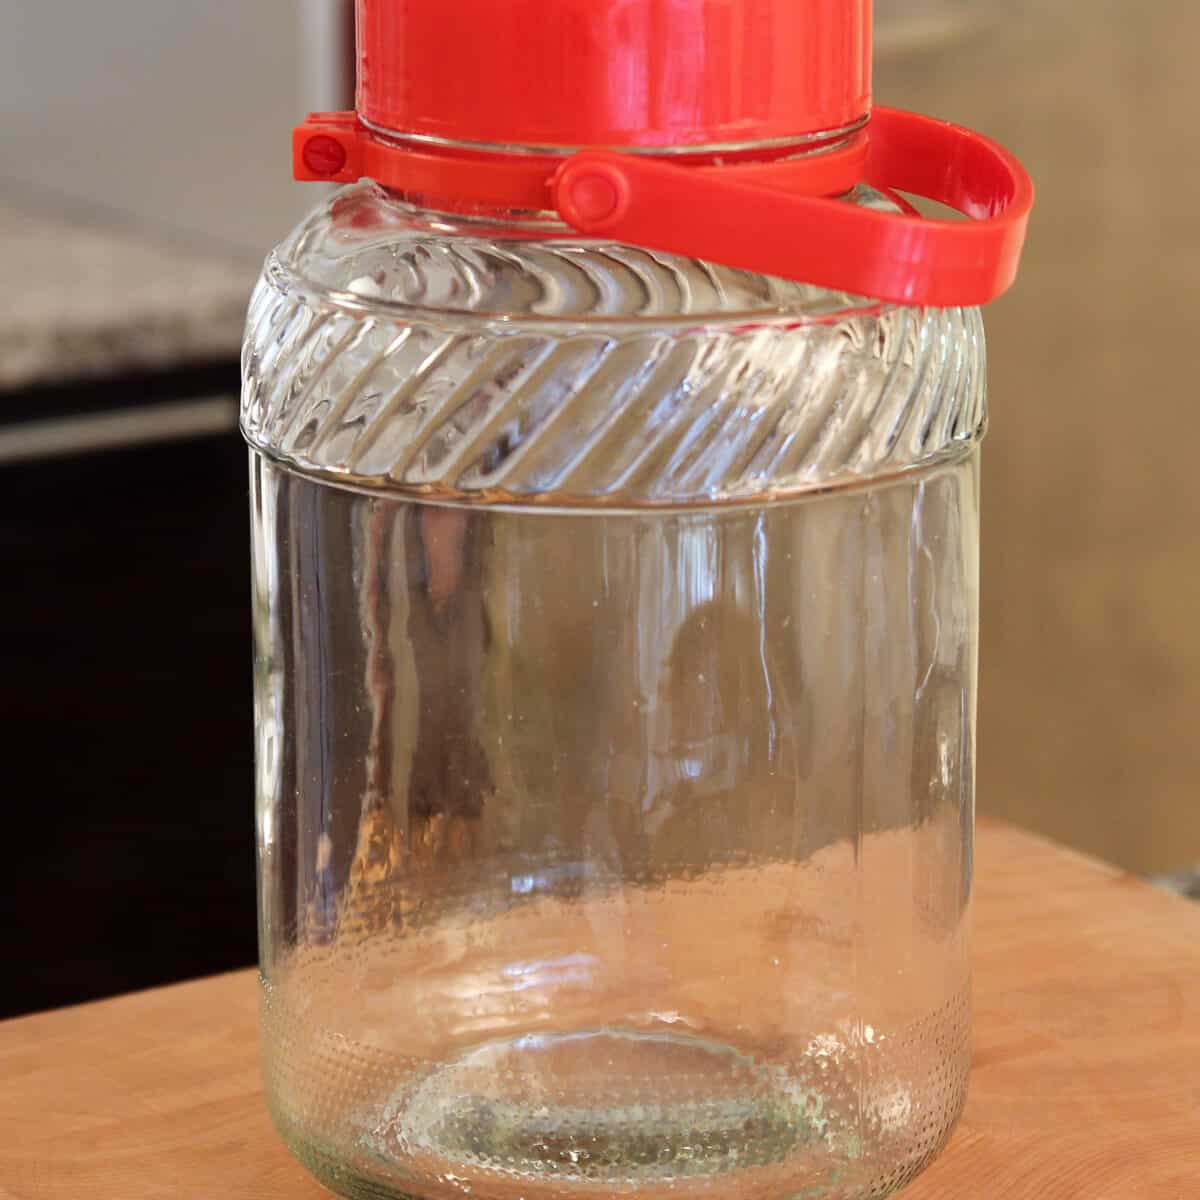
Label: glass